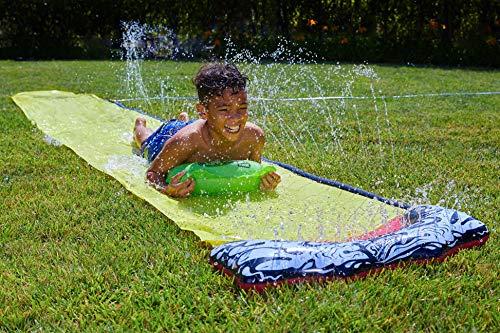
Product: Wham-o Slip N Slide Wave Rider 16'
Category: Toys & Games | Sports & Outdoor Play | Pools & Water Toys | Lawn Water Slides
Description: Slip-N-Slide Length: 16 ft.
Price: $16.19
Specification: ProductDimensions:11.8x10.5x2inches|ItemWeight:2pounds|ShippingWeight:2.15pounds(Viewshippingratesandpolicies)|DomesticShipping:ItemcanbeshippedwithinU.S.|InternationalShipping:ThisitemcanbeshippedtoselectcountriesoutsideoftheU.S.LearnMore|ASIN:B001X6F6HM|Californiaresidents:ClickhereforProposition65warning|Itemmodelnumber:WaveRiderwithBoogie|Manufacturerrecommendedage:8-15years|Discontinuedbymanufacturer:Yes